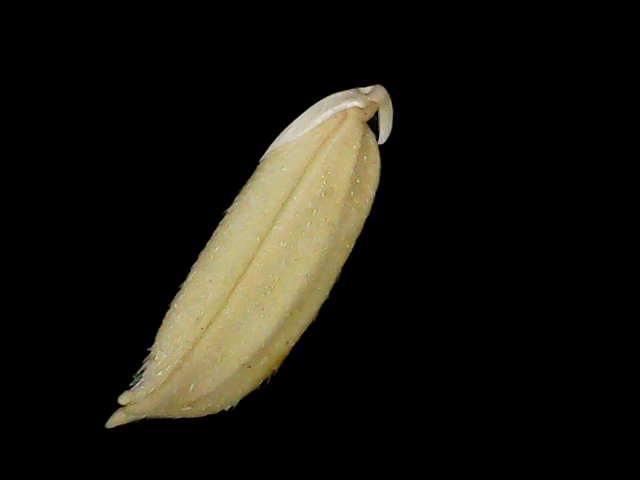
Rice variety: Br23